Gordon–Conwell Theological Seminary

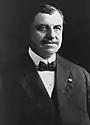
Russell Conwell

Gordon-Conwell arose primarily from the merging and refounding of two separate schools, Gordon Divinity School, formerly of Gordon College (1889) in Wenham, Massachusetts, and the Conwell School of Theology (1888), formerly of Temple University in Philadelphia, Pennsylvania. Both schools were founded in the Baptist theological heritage. Both Adoniram Judson Gordon and Russell Conwell, the namesakes of Gordon-Conwell, were Baptist ministers; Gordon's divinity school was first established as Gordon Bible Institute in 1889, while Conwell's theological school was originally chartered as Temple College in 1888. In addition, the Boston Evangelical Institute, founded as Revere Lay College, also merged with Gordon-Conwell.